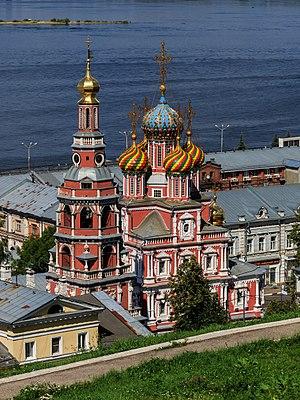
L'église de la Nativité-de-la-Vierge, mieux connu sous le nom de la Nativité ou Stroganov est une église orthodoxe russe, situé à la rue Rojdestvenskaïa à Nijni Novgorod. Elle a été construite en 1696-1719 sur les moyens du marchand Grigori Stroganov. C'est l'un des meilleurs exemples de style Stroganov, il a le statut de monument d'architecture d'importance fédérale.
Nijni Novgorod ou Nijni-Novgorod est une des principales villes de Russie. Elle est située dans la partie centrale de la Russie européenne au confluent de la Volga et de l'Oka, à 402 km à l'est-nord-est de la capitale du pays Moscou. Sa population s'élève à 1 266 871 habitants en 2016, ce qui en fait la cinquième agglomération de Russie. La ville est la capitale de l'oblast de Nijni Novgorod, du district fédéral de la Volga et le centre économique de la région économique de Volga-Viatka.